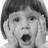
Emotion: surprise